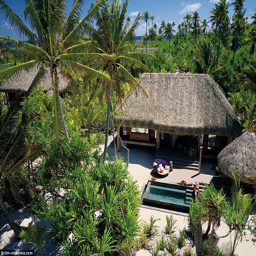
luxury villa : inside a suite